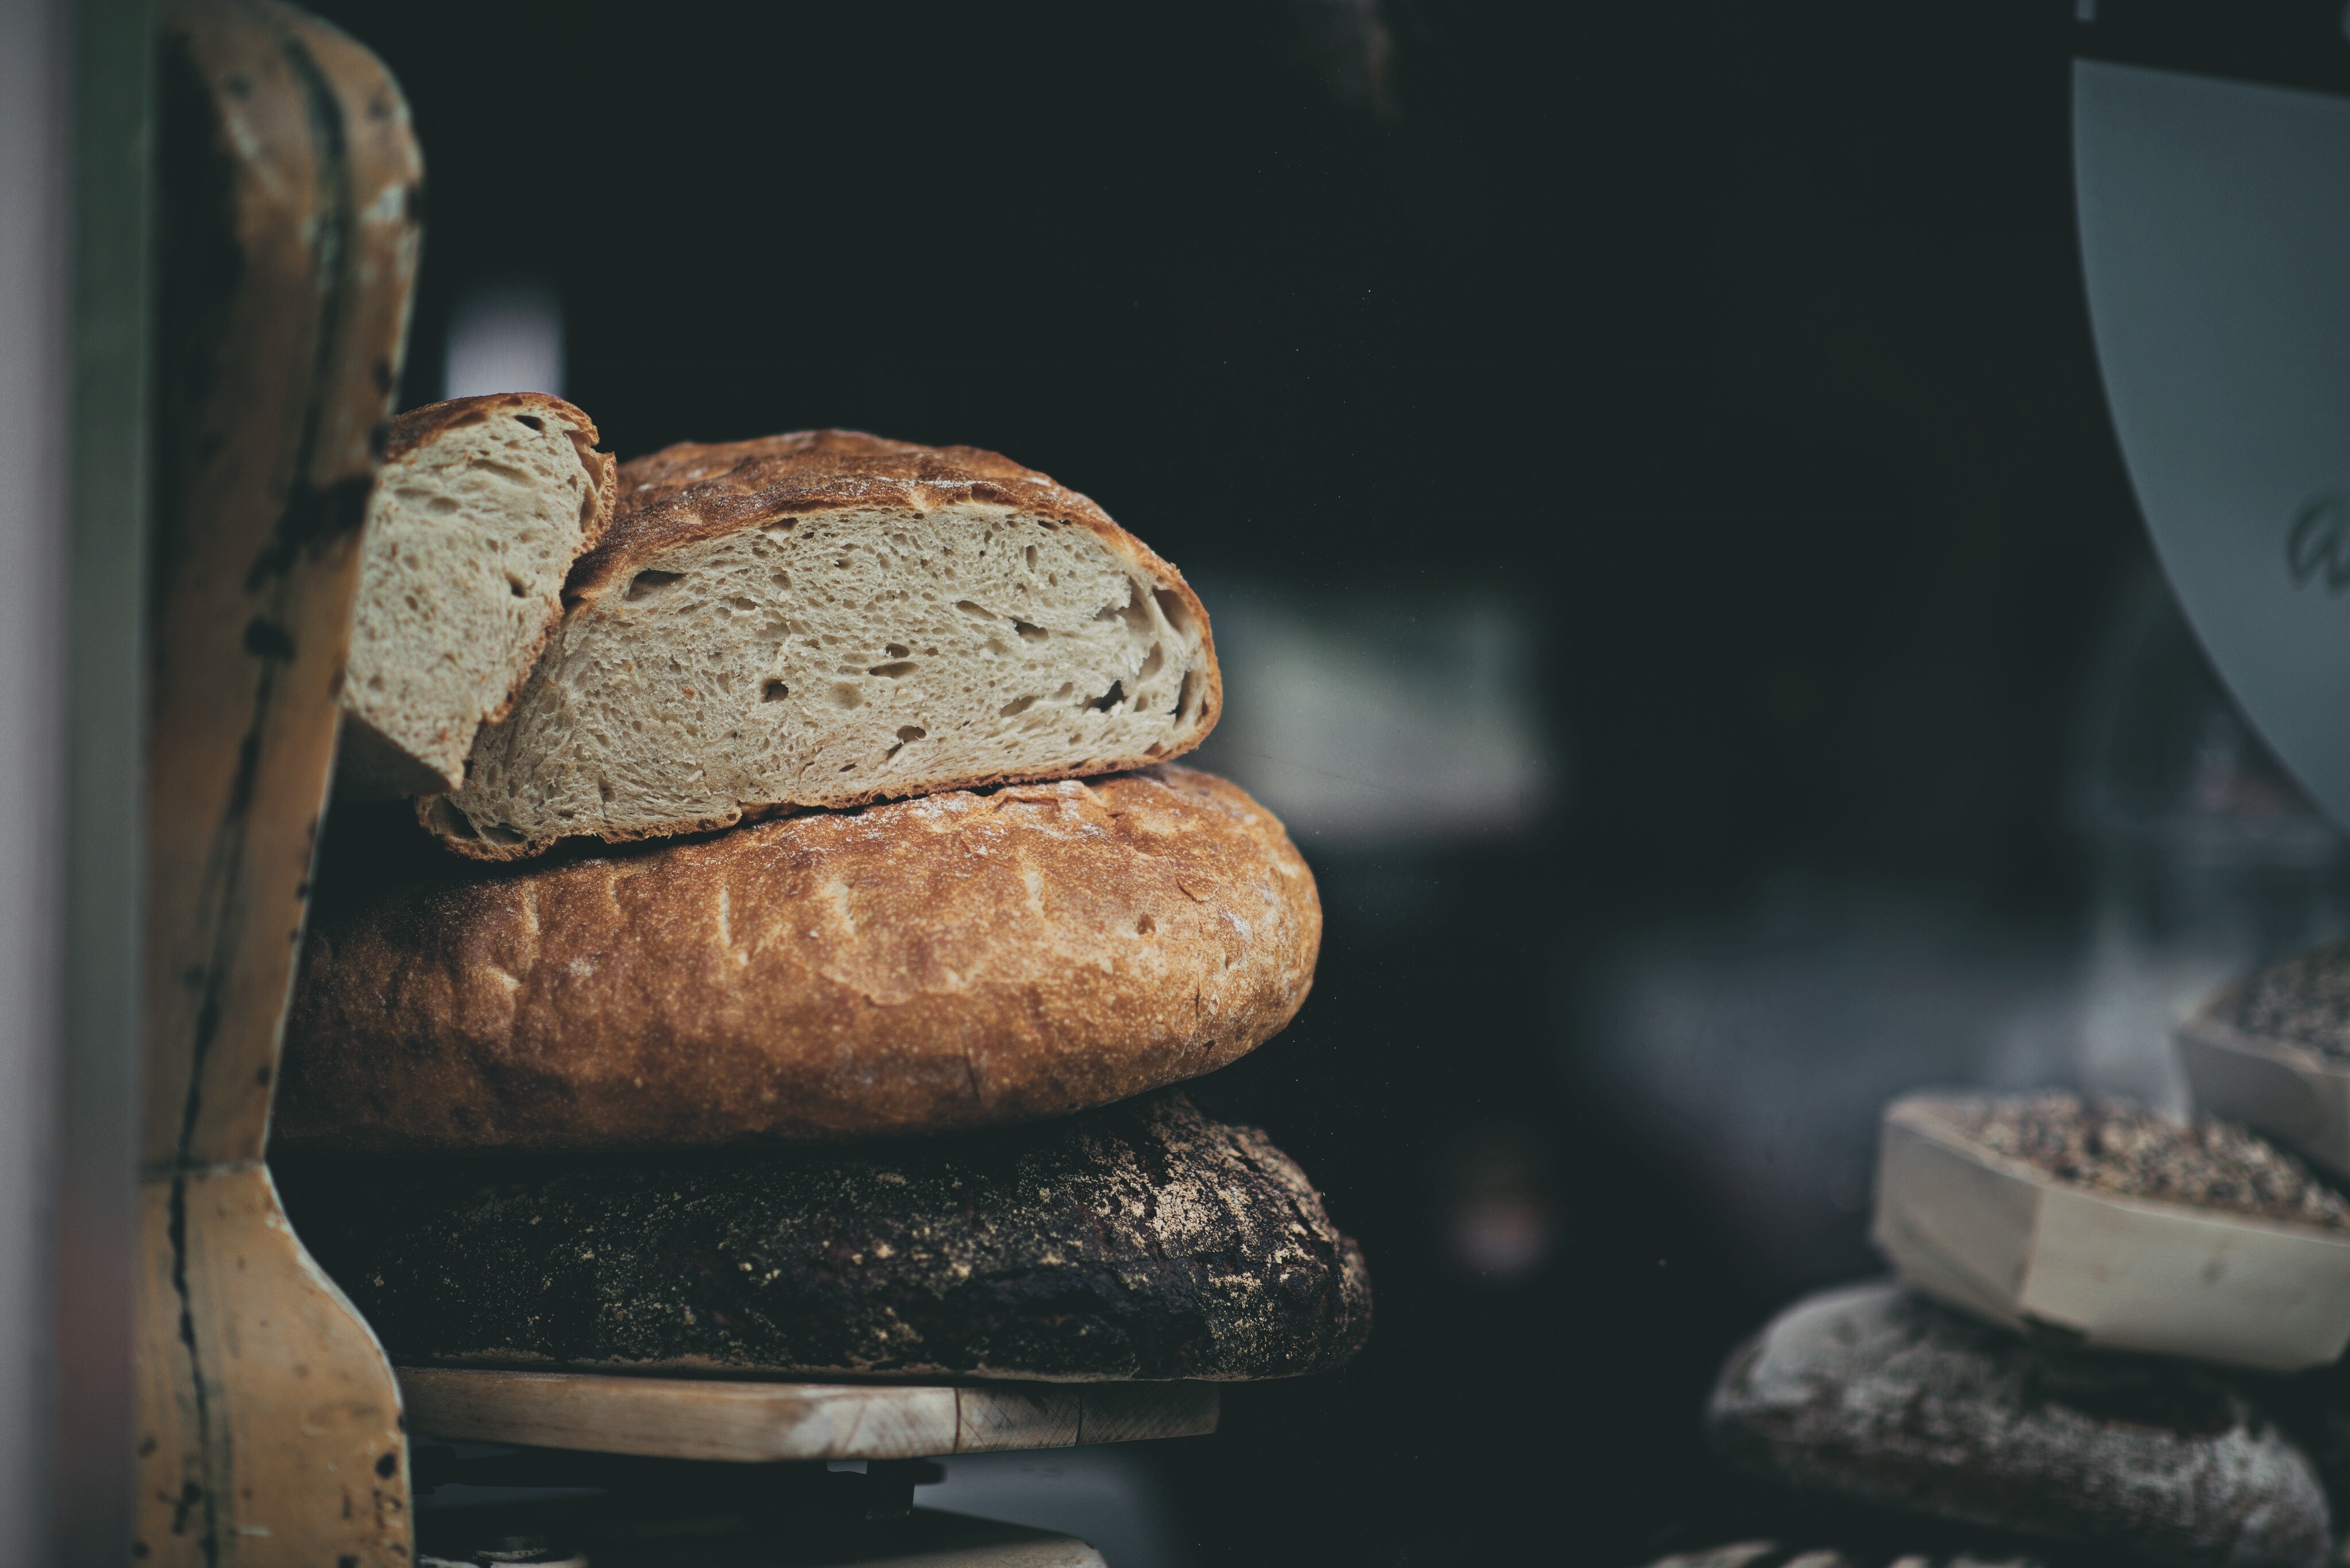
rock, food, baking, bread, sourdough, bake, pain, still life photography, levin